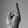
ASL letter: R